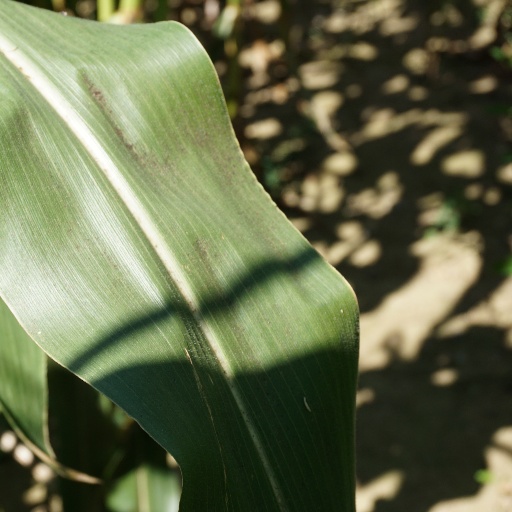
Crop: maize; corn